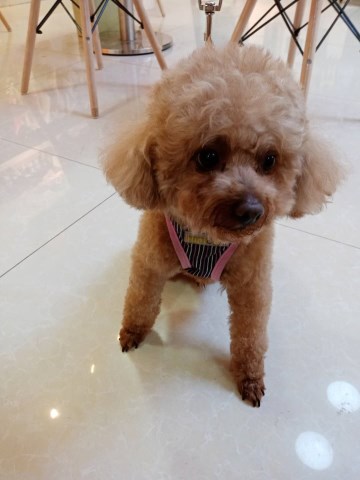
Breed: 2925-n000114-toy_poodle